Tourism in Albania

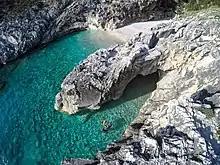
Gjiri Skalomës is one of several bays in Karaburun-Sazan Marine Park.

Durrës is one of the oldest cities in the world and home to the Durrës Amphitheatre, which is among the largest in the Balkan Peninsula. Numerous elements of different architectural styles from antiquity to present day are present throughout the city. The coastal waters offer beaches, bays, capes, fishing and sailing.